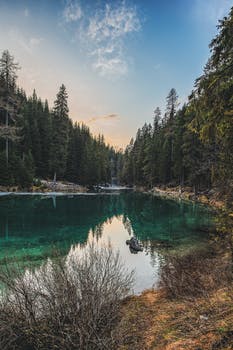
Label: No Watermark